Instituto Superior de Engenharia do Porto

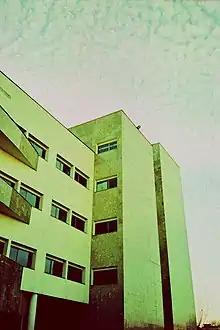
Instituto Superior de Engenharia do Porto

ISEP was founded by the minister Fontes Pereira de Melo in 1852 as "Escola Industrial do Porto" (Porto School of Industry) to support the industrialization of Portugal, and some time later upgraded to "Instituto Industrial do Porto" (Porto Institute of Industry). Since 1989, was grouped with other schools in the Polytechnic Institute of Porto. Its motto is "Saber Fazer" – "Know-how".